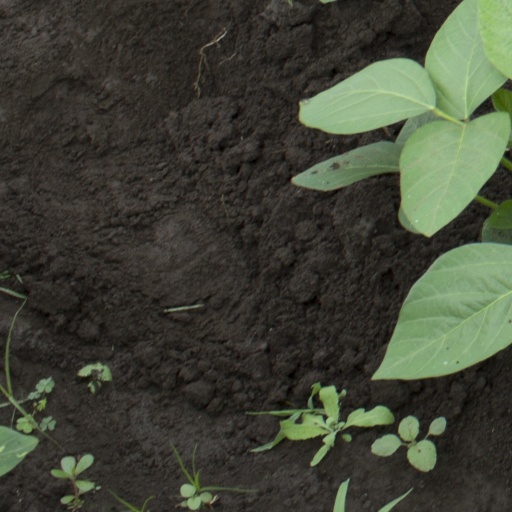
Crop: soybean